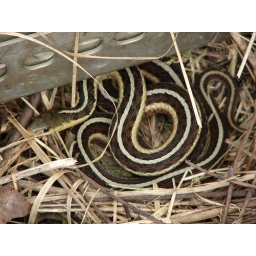
He was sleeping under one of the flower pots.